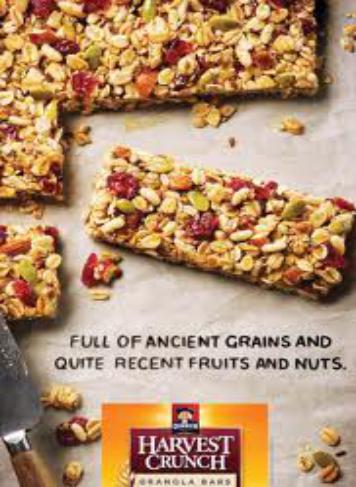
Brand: Harvest Crunch
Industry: Food